Water privatization in Albania

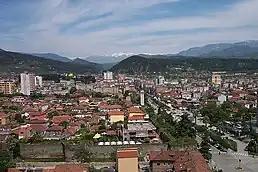
In the central Albanian city of Elbasan the first private sector water supply contract in Albania was signed.

The first private sector contract, a 30-year concession for Elbasan, took effect in April 2002. It was awarded to Berlinwasser International. It was supported by German development cooperation, which was to finance 70% of investment while the remainder was to be financed by the private concessionnaire. The contract had been negotiated between Berlinwasser and the Albanian government since 1999, when it had been expected the contract would be signed in 2000.